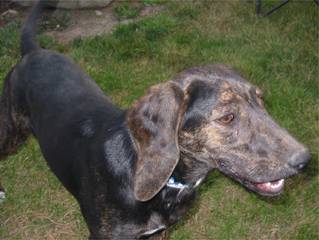
Label: dog